Szákszend

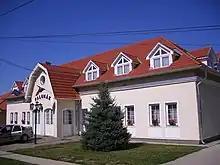
Szákszend

Szákszend is a village in Komárom-Esztergom county, Hungary.